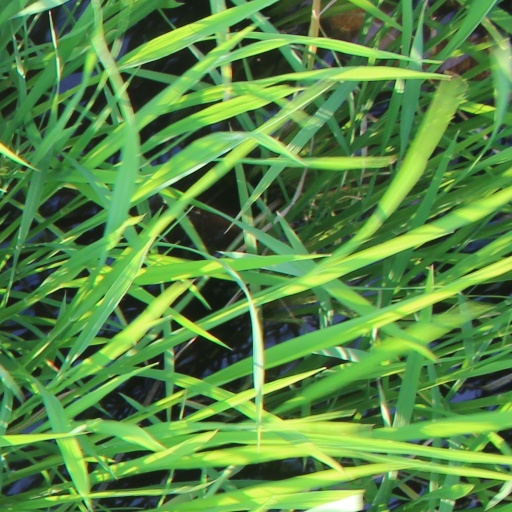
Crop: rice